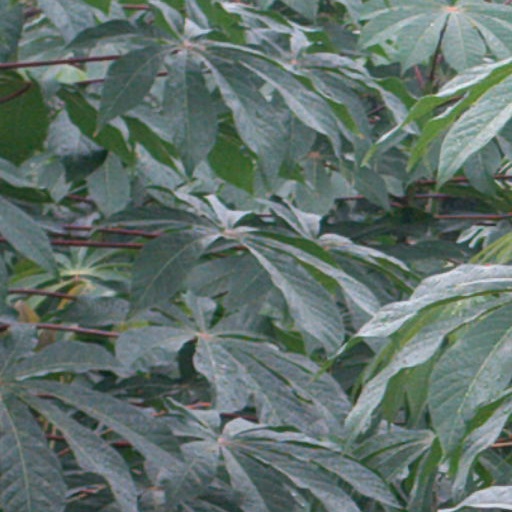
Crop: cassava